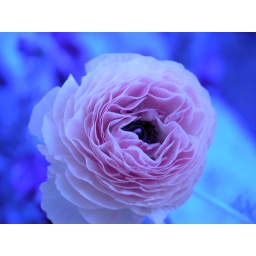
Eye of the flower in blue